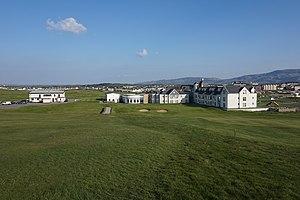
Vue du Bundoran Golf Club, Bundoran, Comté de Donegal, Irlande